J. Marvin Brown

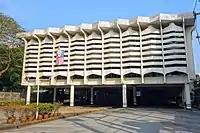
AUA Language Center

Brown returned to Bangkok in March 1962 and was hired as staff linguist at American University Alumni Language Center (AUA) by Gordon F. Schmader, whom he had worked alongside at Cornell writing books to teach English to Thais and Burmese respectively. These texts were based on the "General Form", which AUA had been using to teach English since it had opened in 1952.